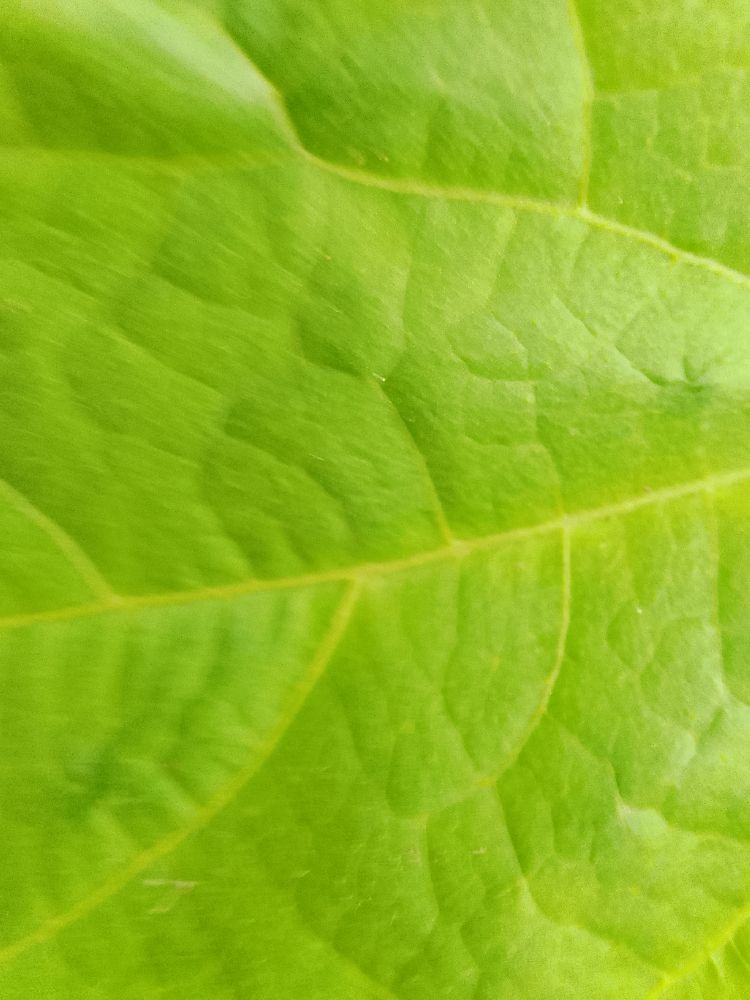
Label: healthy